Desmond Tutu

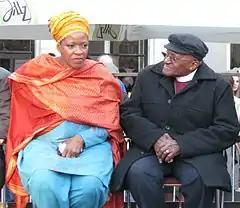
Tutu with his daughter Mpho Tutu van Furth in the Netherlands, 2012

In 2003, Tutu was the scholar in residence at the University of North Florida. It was there, in February, that he broke his normal rule on not joining protests outside South Africa by taking part in a New York City demonstration against plans for the United States to launch the Iraq War. He telephoned Condoleezza Rice urging the United States government not to go to war without a resolution from the United Nations Security Council. Tutu questioned why Iraq was being singled out for allegedly possessing weapons of mass destruction when Europe, India, and Pakistan also had many such devices. In 2004, he appeared in "Honor Bound to Defend Freedom", an Off Broadway play in New York City critical of the American detention of prisoners at Guantánamo Bay. In January 2005, he added his voice to the growing dissent over terrorist suspects held at Guantánamo's Camp X-Ray, stating that these detentions without trial were "utterly unacceptable" and comparable to the apartheid-era detentions. He also criticised the UK's introduction of measures to detain terrorist subjects for 28 days without trial.